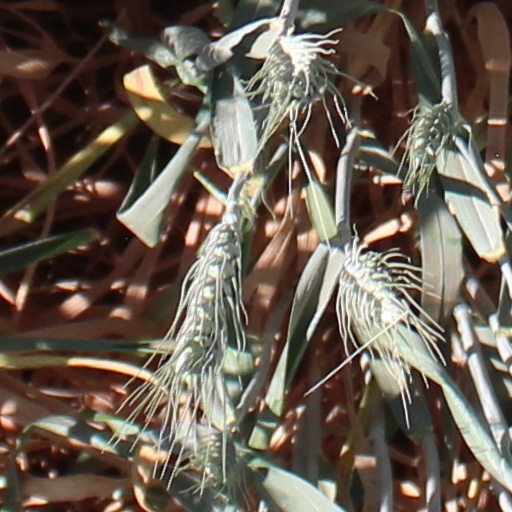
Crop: wheat